APEC China 2001

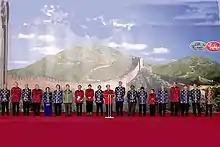
Jiang Zemin reading the 2001 Leaders' Declaration before the other assembled heads of state, all dressed in tang jackets.

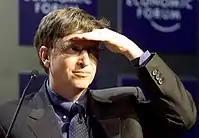
Bill Gates (seen pictured elsewhere in 2001) also attended APEC China 2001, whose leaders agreed to actions to reduce the "digital divide" between its more and less developed members

The leaders agreed that, despite the sound fundamentals of their economies, the impact of the attacks on an already weak short-term outlook meant that they should "act quickly and decisively to stabilize markets, boost global demand, and facilitate an early pick-up in global economic activity". The Shanghai Accord iterated the group's support for the 1994 Bogor Goals of reducing tariffs between one another to zero by the year 2020. The importance of China to such action—at the time, it was the only country in the Asia-Pacific region experiencing rapid economic growth—led to renewed support for its impending ascension to full membership in the World Trade Organization and prompted calls to "work together to fight against protectionism in all forms". Some smaller states like Malaysia had expressed discontent in Shanghai with how globalization placed the rich "firmly in control". US trade representative Robert Zoellick praised China for its efforts at APEC and the following months for pushing such member economies to join the Doha round of trade negotiations.